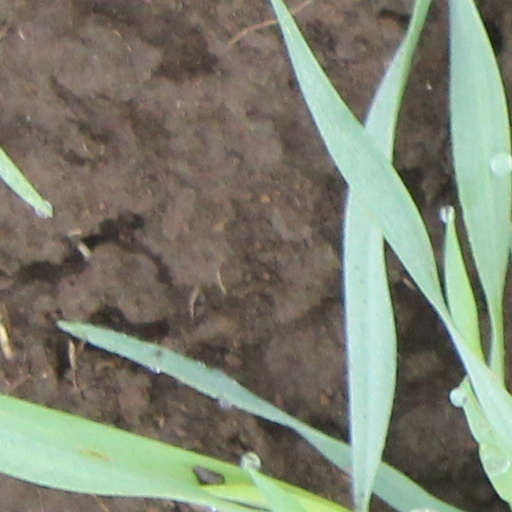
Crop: wheat